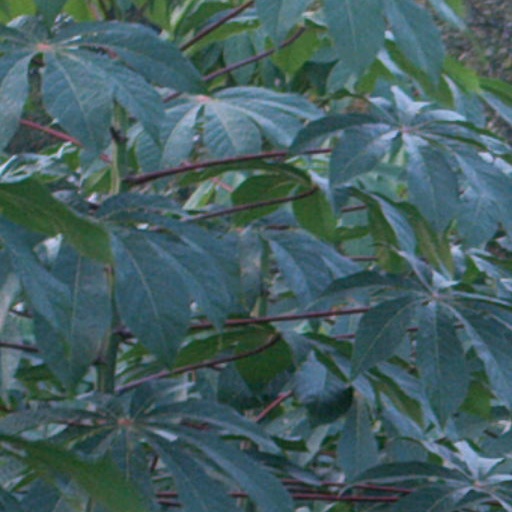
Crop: cassava